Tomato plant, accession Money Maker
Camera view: vertical (180 deg); turntable rotation: 120 degrees
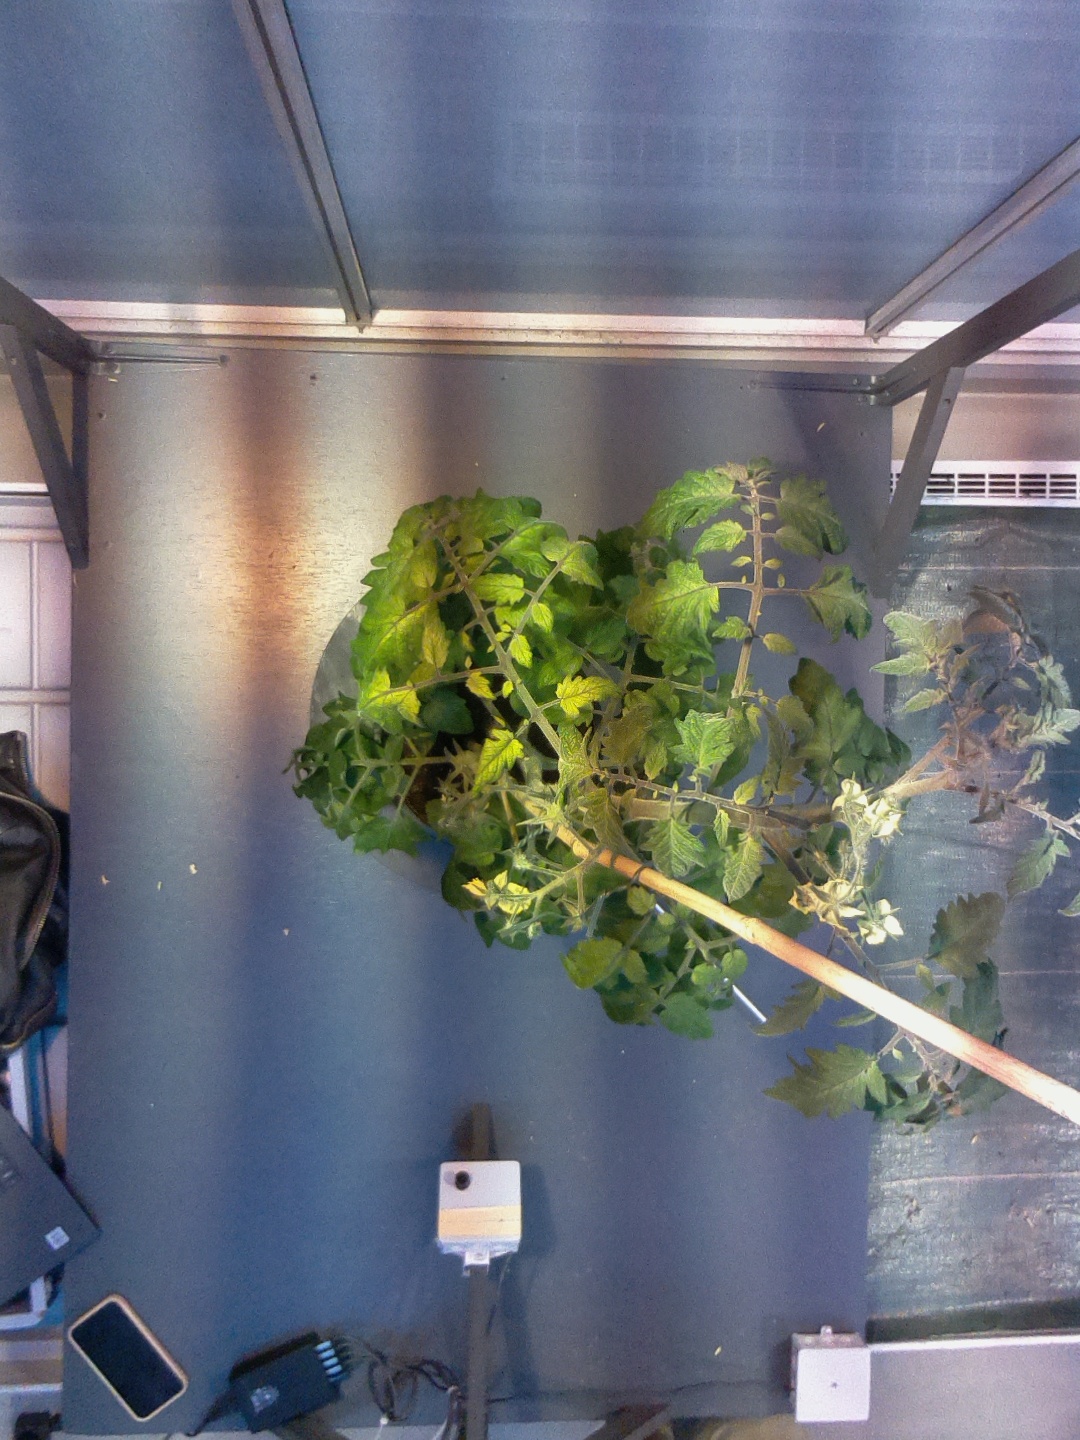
BBCH growth stage 70: Fruits at the main stem or branches visibles